Brolæggerstræde 5

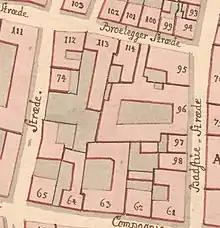
No.112, No. 113 and No. 74 seen in a detail from Christian Gedde's map of Snaren's Quarter, 1757

The site was formerly made up of a number of smaller properties. The corner property was listed in Copenhagen's first cadastre of 1689 as No. 131 in Snaren's Quarter. It was owned by vinegar manufacturer Niels Pedersen at that time. The property was listed in the new cadastre of 1756 as No. 112 in Snaren's Quarter. It was owned by grocer ("urtekræmmer") Nikolaj Christensen at that time. The adjacent property in Brolæggerstræde was as No. 113 owned by brewer Lorentz Jensen Smidt. Schmidt's property had previously been part of two properties, listed in the old cadastre of 1689 as No. 76 and No. 132. The adjacent property in Knabrostræde was listed in the new cadastre of 1756 as No. 74 and belonged to carpenter Ole Hansen Lund. His property was the result of the merger of the old No. 85 and No. 86.